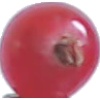
Label: Redcurrant 1